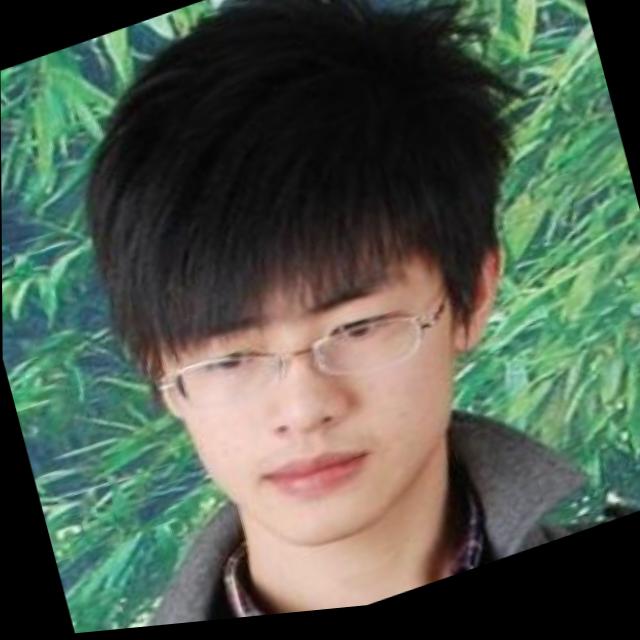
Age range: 13-20